Underconsumption

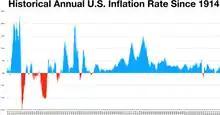

Underconsumption theory narrowly refers to heterodox economists in Britain in the 19th century, particularly from 1815 onwards, who advanced the theory of underconsumption and rejected classical economics in the form of Ricardian economics. The economists did not form a unified school, and their theories were rejected by mainstream economics of the time.